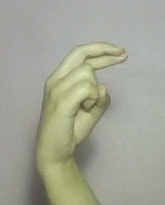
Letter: zay